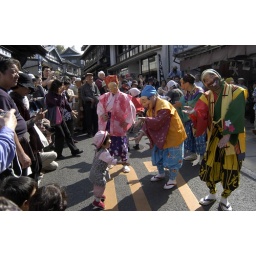
this girl joined in with street performers